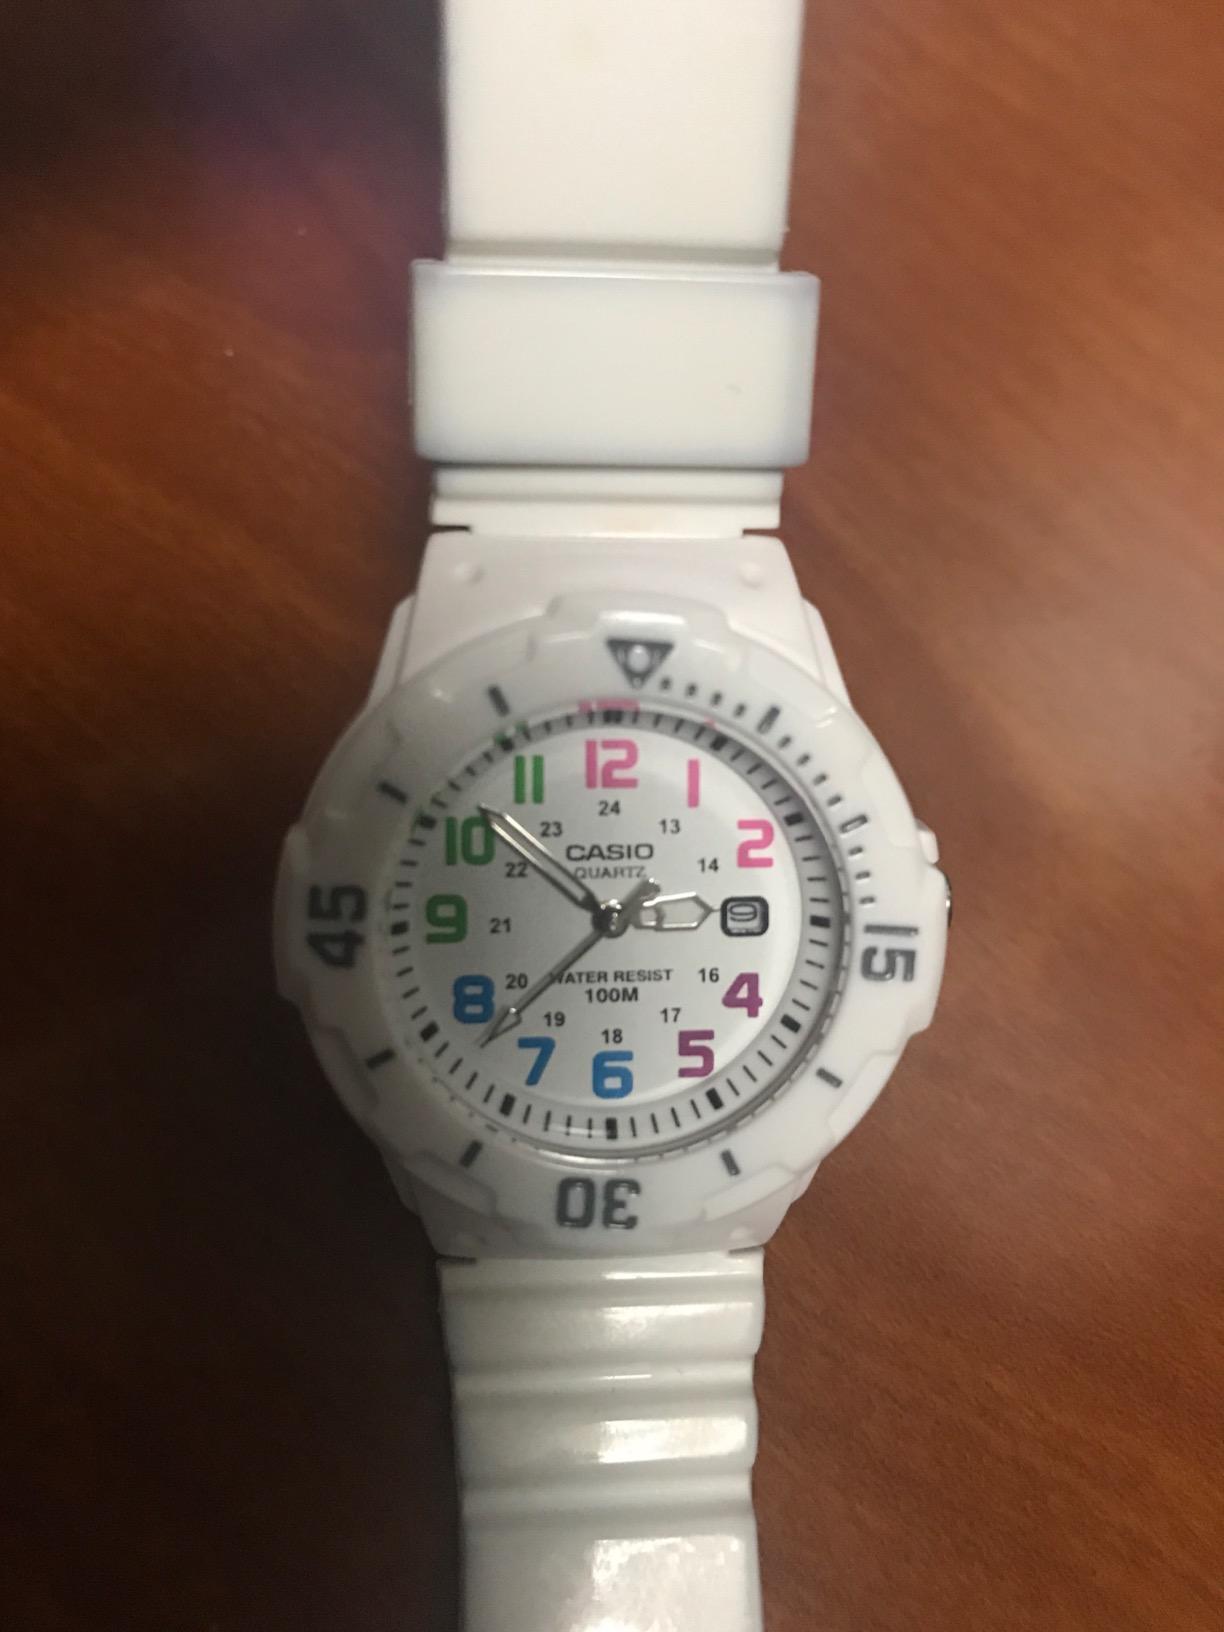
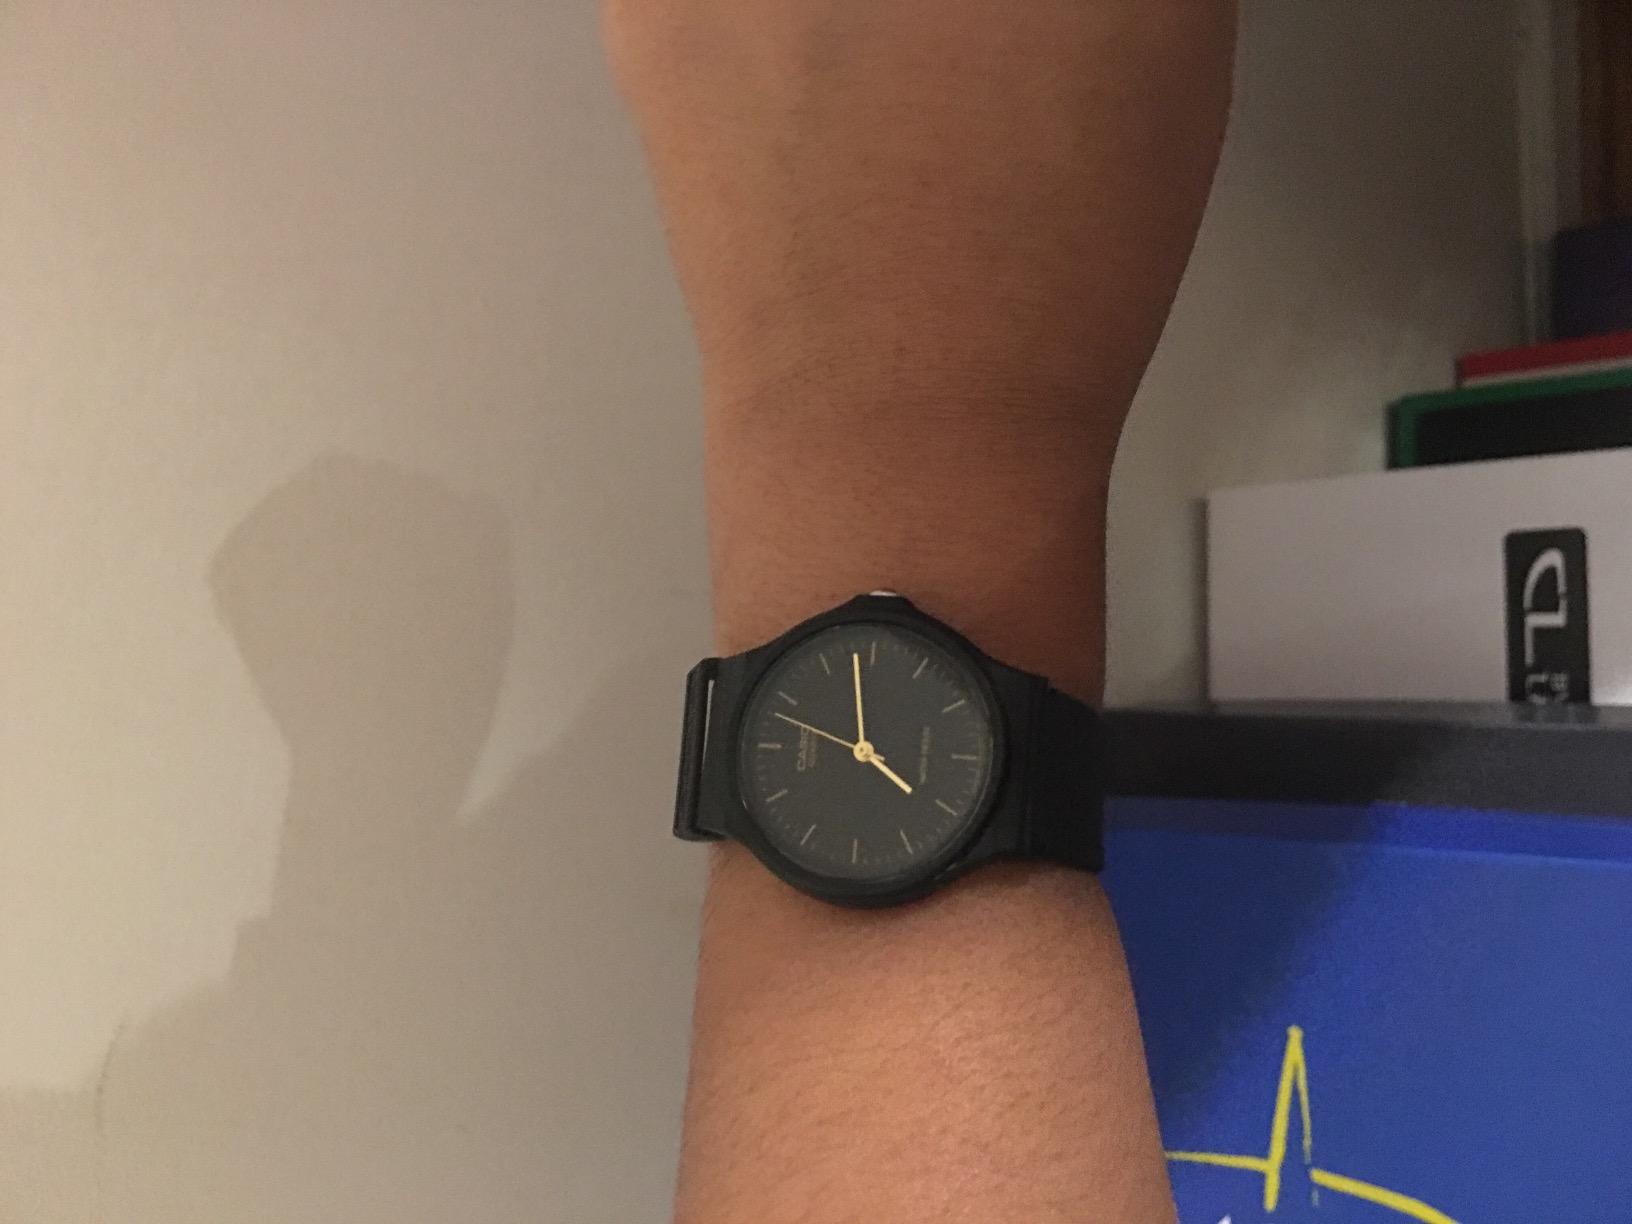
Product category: accessories_watch
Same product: no